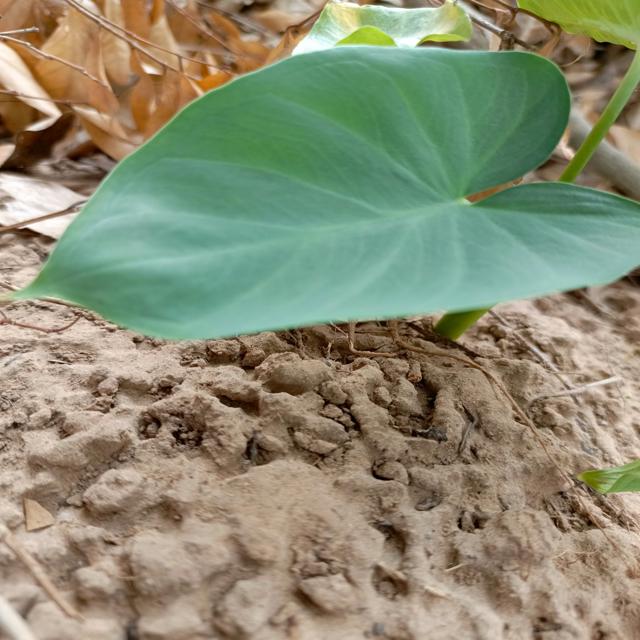
Label: Healthy